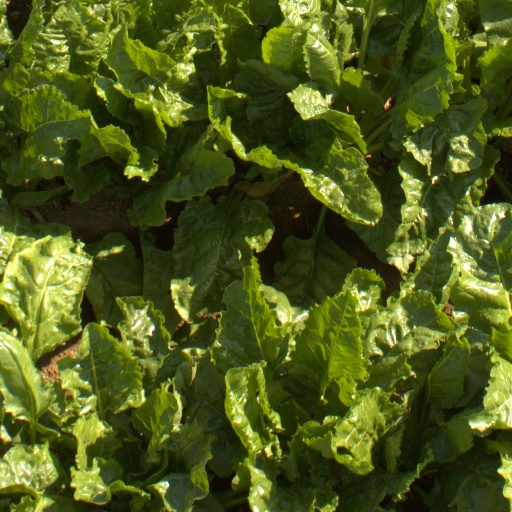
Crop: sugar beet